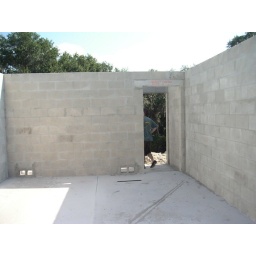
First floor going up &amp;amp; the river in the preserve.